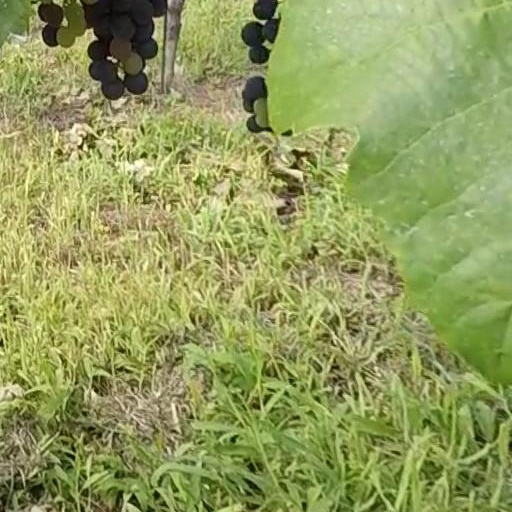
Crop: grape